Battle of Utoy Creek

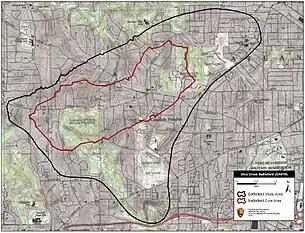
Map of Utoy Creek Battlefield core and study areas by the American Battlefield Protection Program.

After failing to envelop Hood's left flank at the Battle of Ezra Church, Sherman still wanted to extend his right flank to hit the railroad between East Point and Atlanta. He transferred Maj. Gen. John M. Schofield's XXIII Corps of the USA Army of the Ohio from his left to his right flank and sent him to the north bank of Utoy Creek.